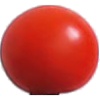
Label: Tomato Cherry Red 1